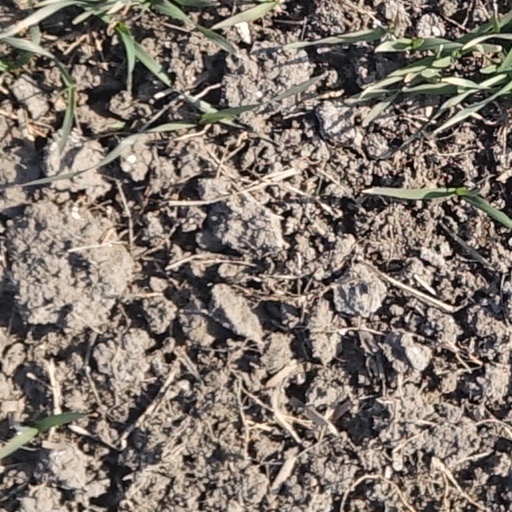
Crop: wheat